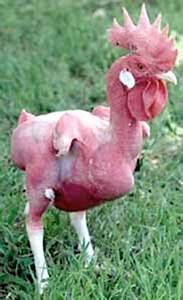
Label: chicken